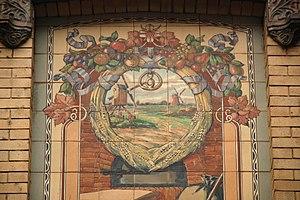
Belgique - Bruxelles - Berchem-Sainte-Agathe - Chaussée de Gand 1224 - Art nouveau - Célestin Joseph Helman
Célestin Joseph Helman est un céramiste belge de la période Art nouveau né à Stavelot et actif principalement à Bruxelles.